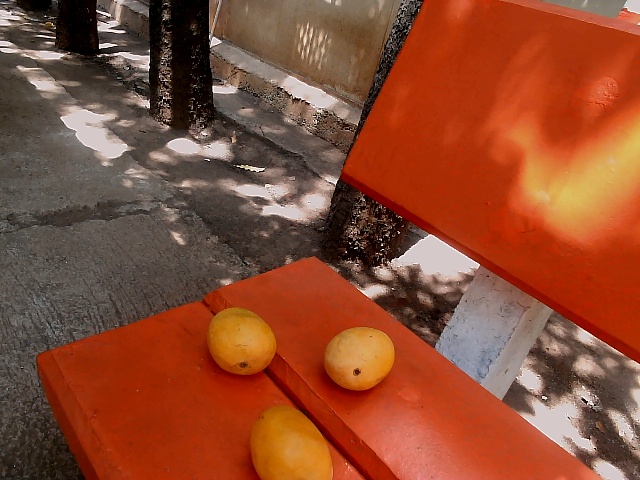
Label: Ripe_Mango